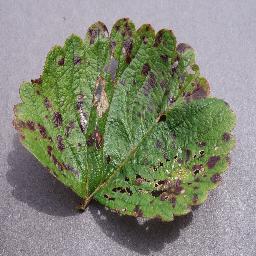
Label: Strawberry___Leaf_scorch